USS Triton (SSRN-586)

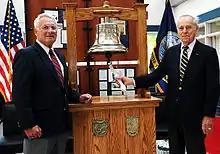
An interior wooden display case with a brass ship's bell flanked by two men in coat and tie standing on either side.

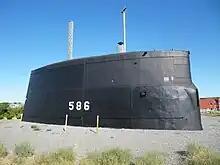
A very large submarine conning tower in a gravel park.

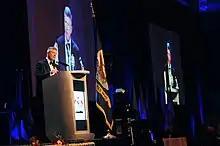
MCPON Rick D. West standing at a podium with a projection screen and two flags behind him.

Triton Light is a navigational beacon on the seawall of the United States Naval Academy in Annapolis, Maryland, where the Severn River meets Spa Creek and the Annapolis harbor. It was donated to the Academy and named for the Greek god by the United States Naval Academy Class of 1945. The crew of "Triton" provided samples of water taken from the 22 seas through which their boat had sailed during their submerged 1960 circumnavigation. These samples filled a globe built into the Triton Light, and the naming of the light and significance of the globe are explained in a commemorative marker.